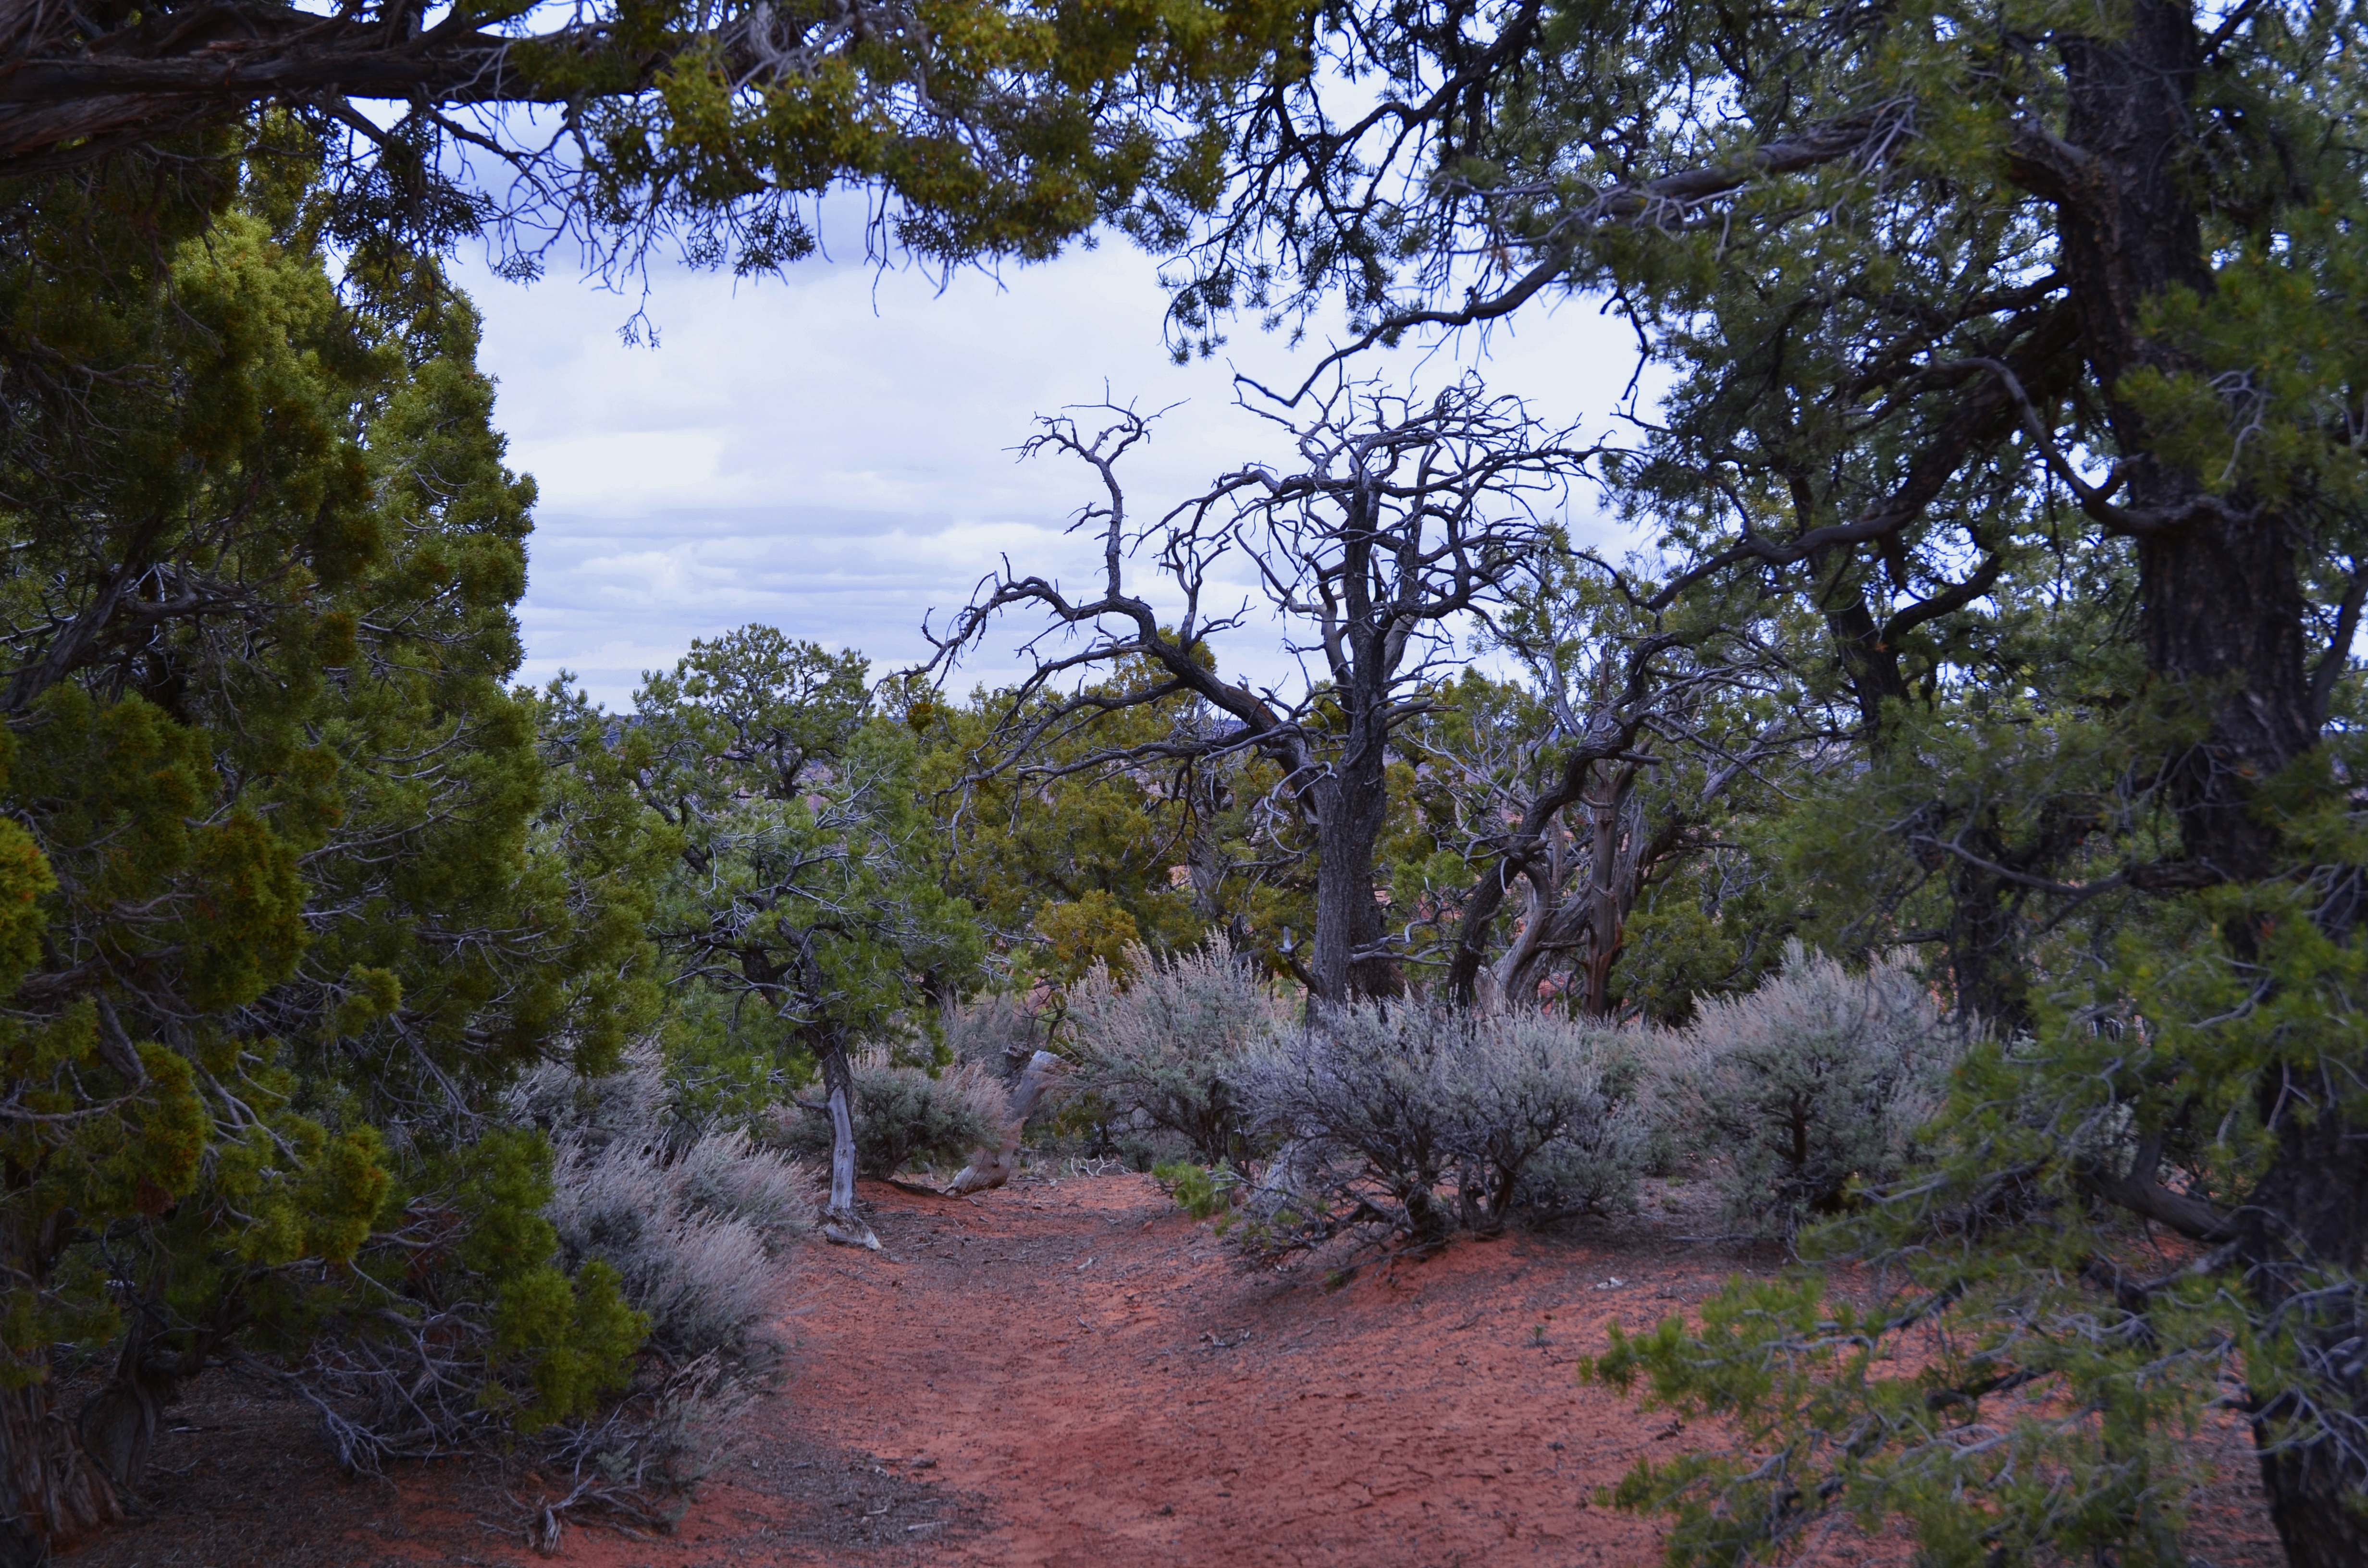
landscape, tree, nature, forest, rock, mountain, plant, sky, meadow, leaf, arid, desert, flower, travel, autumn, park, botany, garden, flora, trees, desert landscape, outdoors, national, shrub, woodland, drought, scrub brush, woody plant